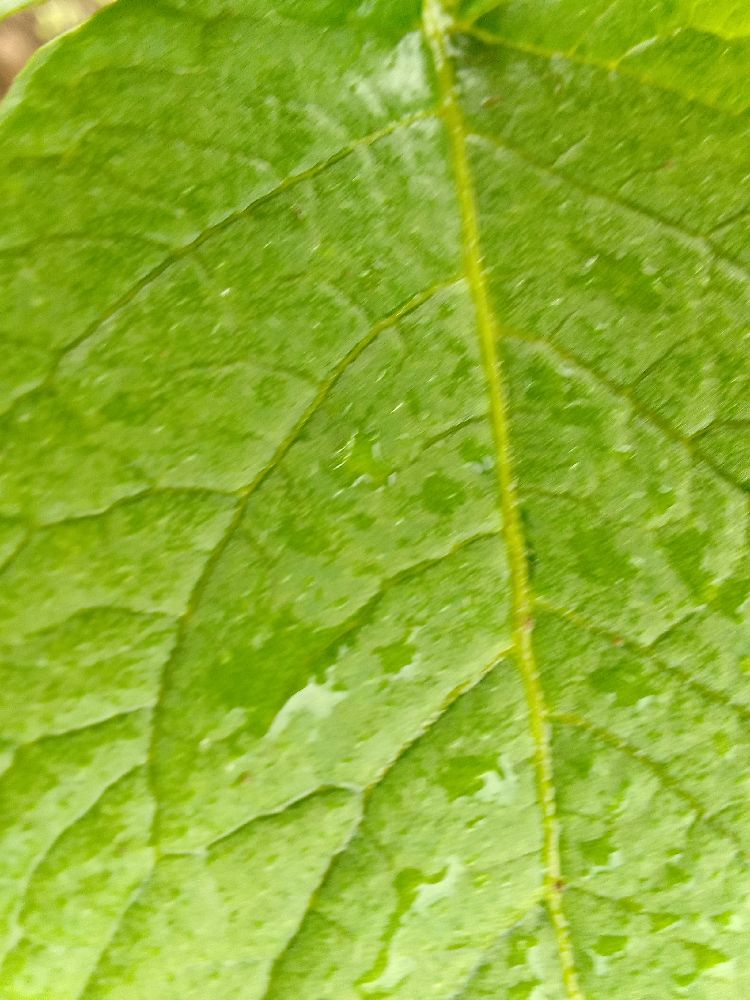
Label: Healthy